Serbia

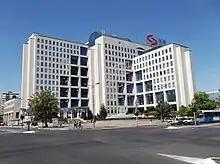
NIS multinational oil and gas company headquarters in Novi Sad

The Constitution of Serbia defines it as a secular state with guaranteed religious freedom. Orthodox Christians with 6,079,396 comprise 84.5% of country's population. The Serbian Orthodox Church is the largest and traditional church of the country, adherents of which are overwhelmingly Serbs. Other Orthodox Christian communities in Serbia include Montenegrins, Romanians, Vlachs, Macedonians and Bulgarians.